Wencho Farrell

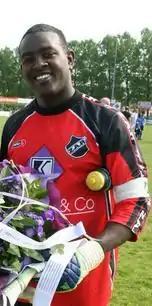
Farrell in 2011

Wencho Farrell (born 25 December 1982) is an international footballer from the Netherlands Antilles who plays amateur club football with HCSC.